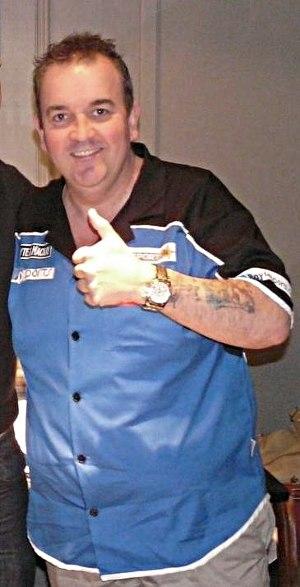
Philip Douglas Taylor dit Phil Taylor, né le 13 août 1960, est un joueur professionnel anglais de fléchettes, surnommé The Power. Il est considéré comme le plus grand joueur de tous les temps. Il détient le record de 16 victoires aux championnats du monde dont 8 d'affilée de 1995 à 2002.